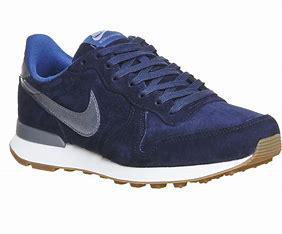
Brand: Nike
Model: Internationalist